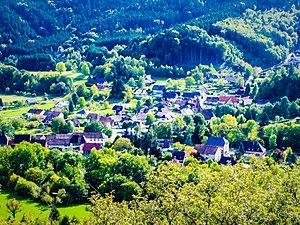
Panorama sur le village de Niederbruck, depuis le pied de la statue de la Vierge d'Alsace. Haut-Rhin.